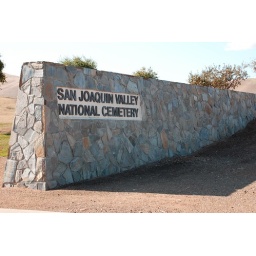
This wall is part of the fence around community.